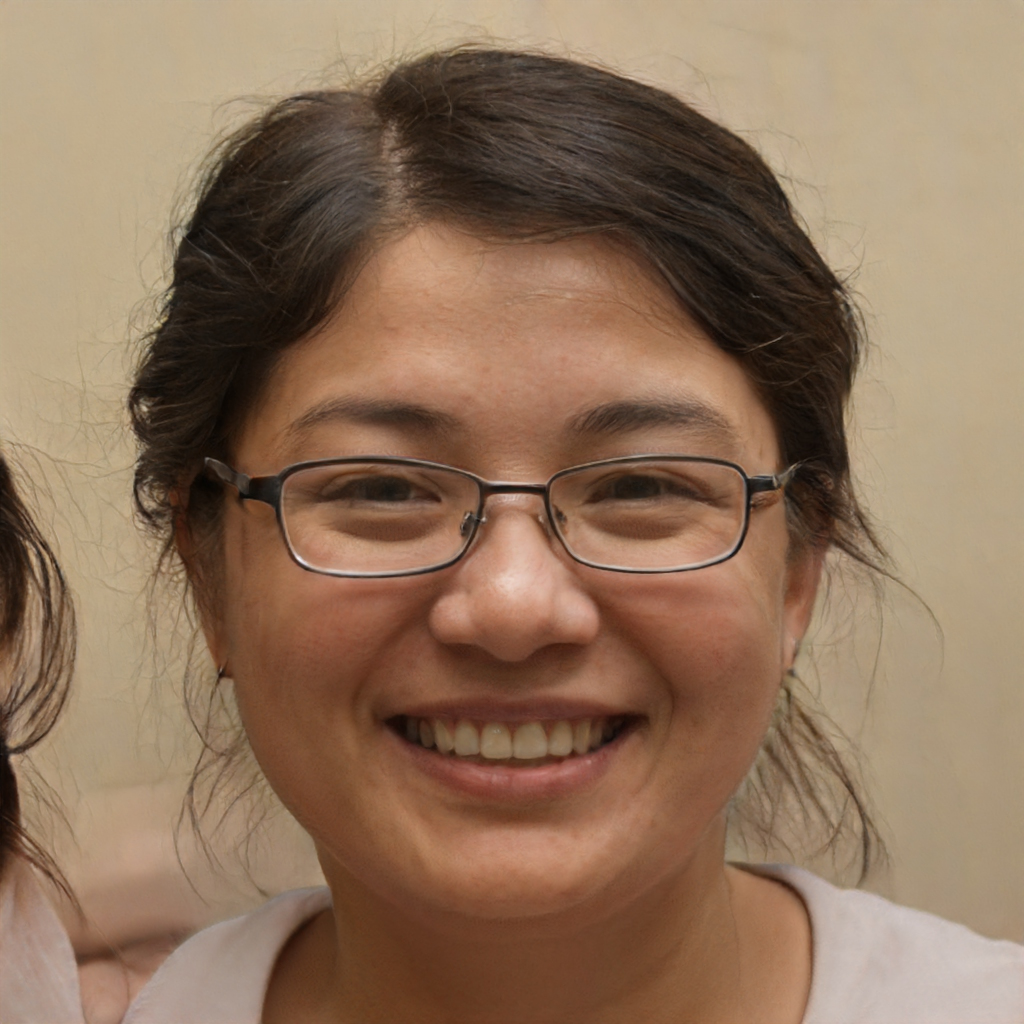
Portrait style: Real Portrait